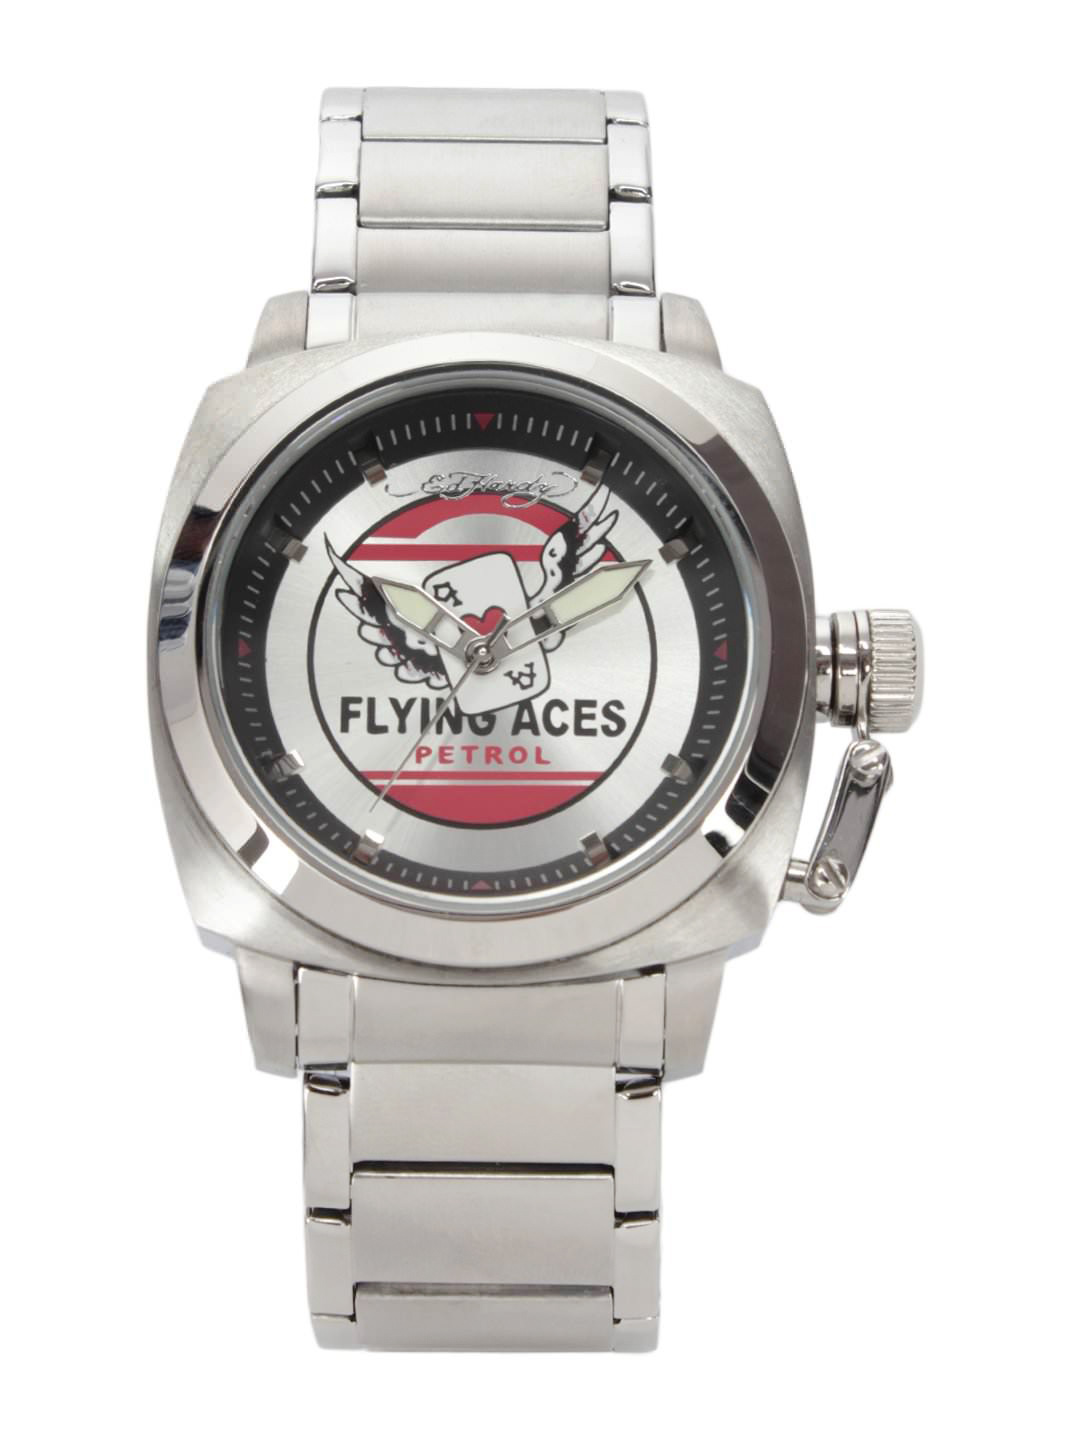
Ed Hardy Men Silver Dial Watch
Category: Accessories / Watches / Watches
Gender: Men
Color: Steel
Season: Winter 2016
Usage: Casual